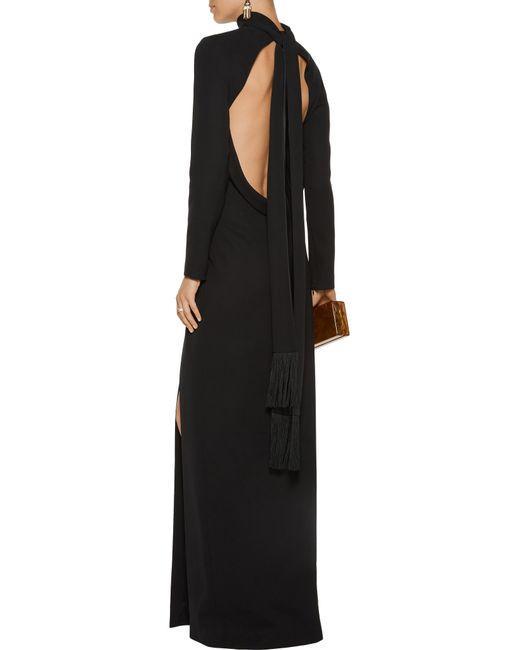
schwarzes langes Abendkleid, rückenfrei, lange Ärmel